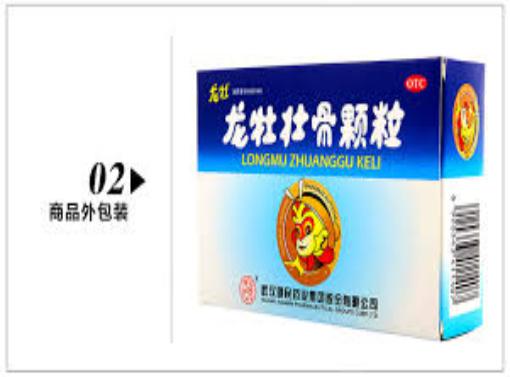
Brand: longmu-1
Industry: Medical